Barry John (theatre director)

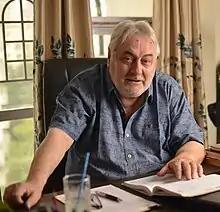
John in September 2022

Dr. Barry John (born 1944) is an Indian theatre director, actor, and acting coach. Some of his students became Bollywood actors including Shah Rukh Khan, Manoj Bajpayee, Varun Dhawan, Dulquer Salmaan, Kunal Kapoor, Rana Daggubati, Samir Soni and Shiney Ahuja, and actresses, such as Jacqueline Fernandez, Richa Chadha, Dia Mirza, and Plabita Borthakur, as well as Hollywood actors including Freida Pinto and one of the top 10 US media companies CEO Samir Arora. He has been based in India since 1969. After moving to Mumbai his acting school was opened in Mumbai as 'The Barry John Acting Studio'. He continues to train actors at his institute, ‘The Free Birds Collective’ situated in Andheri, Mumbai.